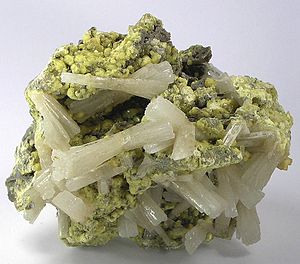
Cølestin
Celestine, svovl, fra Agirgento på Sicilien størrelse 15 x 13 x 10 cm
Cølestin er et mineral, som består af strontiumsulfat SrSO₄. Det krystalliserer rombisk, isomorft med tungspat og anglesit, ofte i fladerige krystaller. Undertiden er mineralet himmelblåt, hvoraf navnet, men oftest er det farveløst, hvidt eller gråligt. Hårdheden er 3, vægtfylden 3,9-4,0 gram/cm³. Smukke farveløse krystaller findes ved Agirgento på Sicilien, her sammen med gips og svovl, ved Bex i Schweiz og andre steder. Blålig Cølestin findes blandt andet ved Frankstown i Pennsylvania og i nærheden af Jena i Tyskland. I hvide kornede masser er Cølestin ret udbredt, især forekommer den i mergel, kalksten og sandsten. I Danmark findes Cølestin i grålige uregelmæssige klumper, konkretioner, og som udfyldning i oprindelige hule forsteninger i kridtet i Møens Klint, dog kun i ringe mængde.